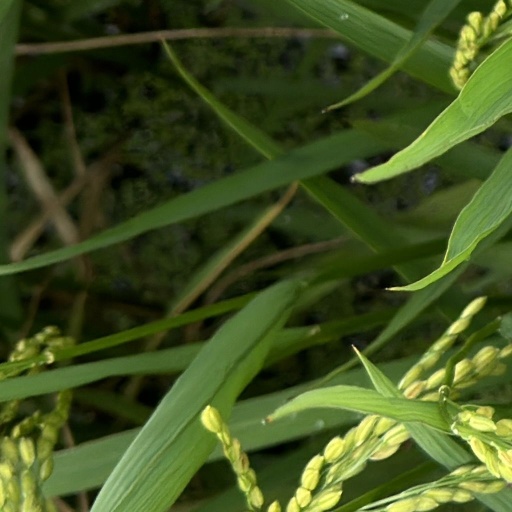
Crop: rice